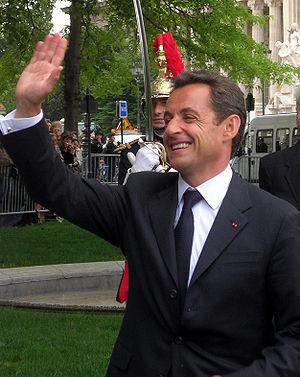
Le président de la République française est le chef de l'État en France, exerçant les plus hautes fonctions du pouvoir exécutif de la République.